Kyle Wright (American football)

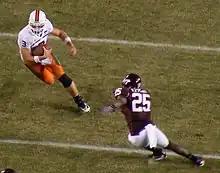
Wright (left) carries the ball against Virginia Tech

Kyle Wright (born October 18, 1984) is a former American football quarterback. He was signed by the Minnesota Vikings as an undrafted free agent in 2008 and was also a member of the San Francisco 49ers. He played college football at the University of Miami.